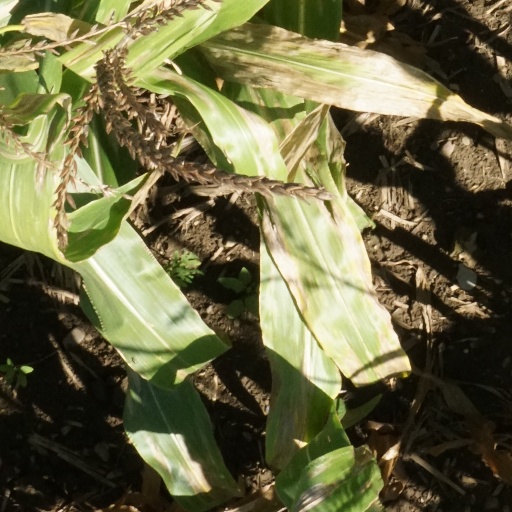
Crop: maize; corn